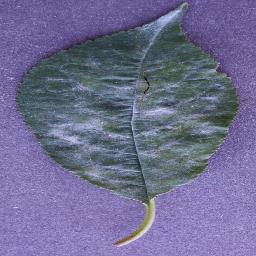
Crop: cherry
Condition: (including_sour)_powdery_mildew